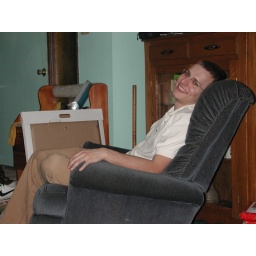
Daniel in green chair